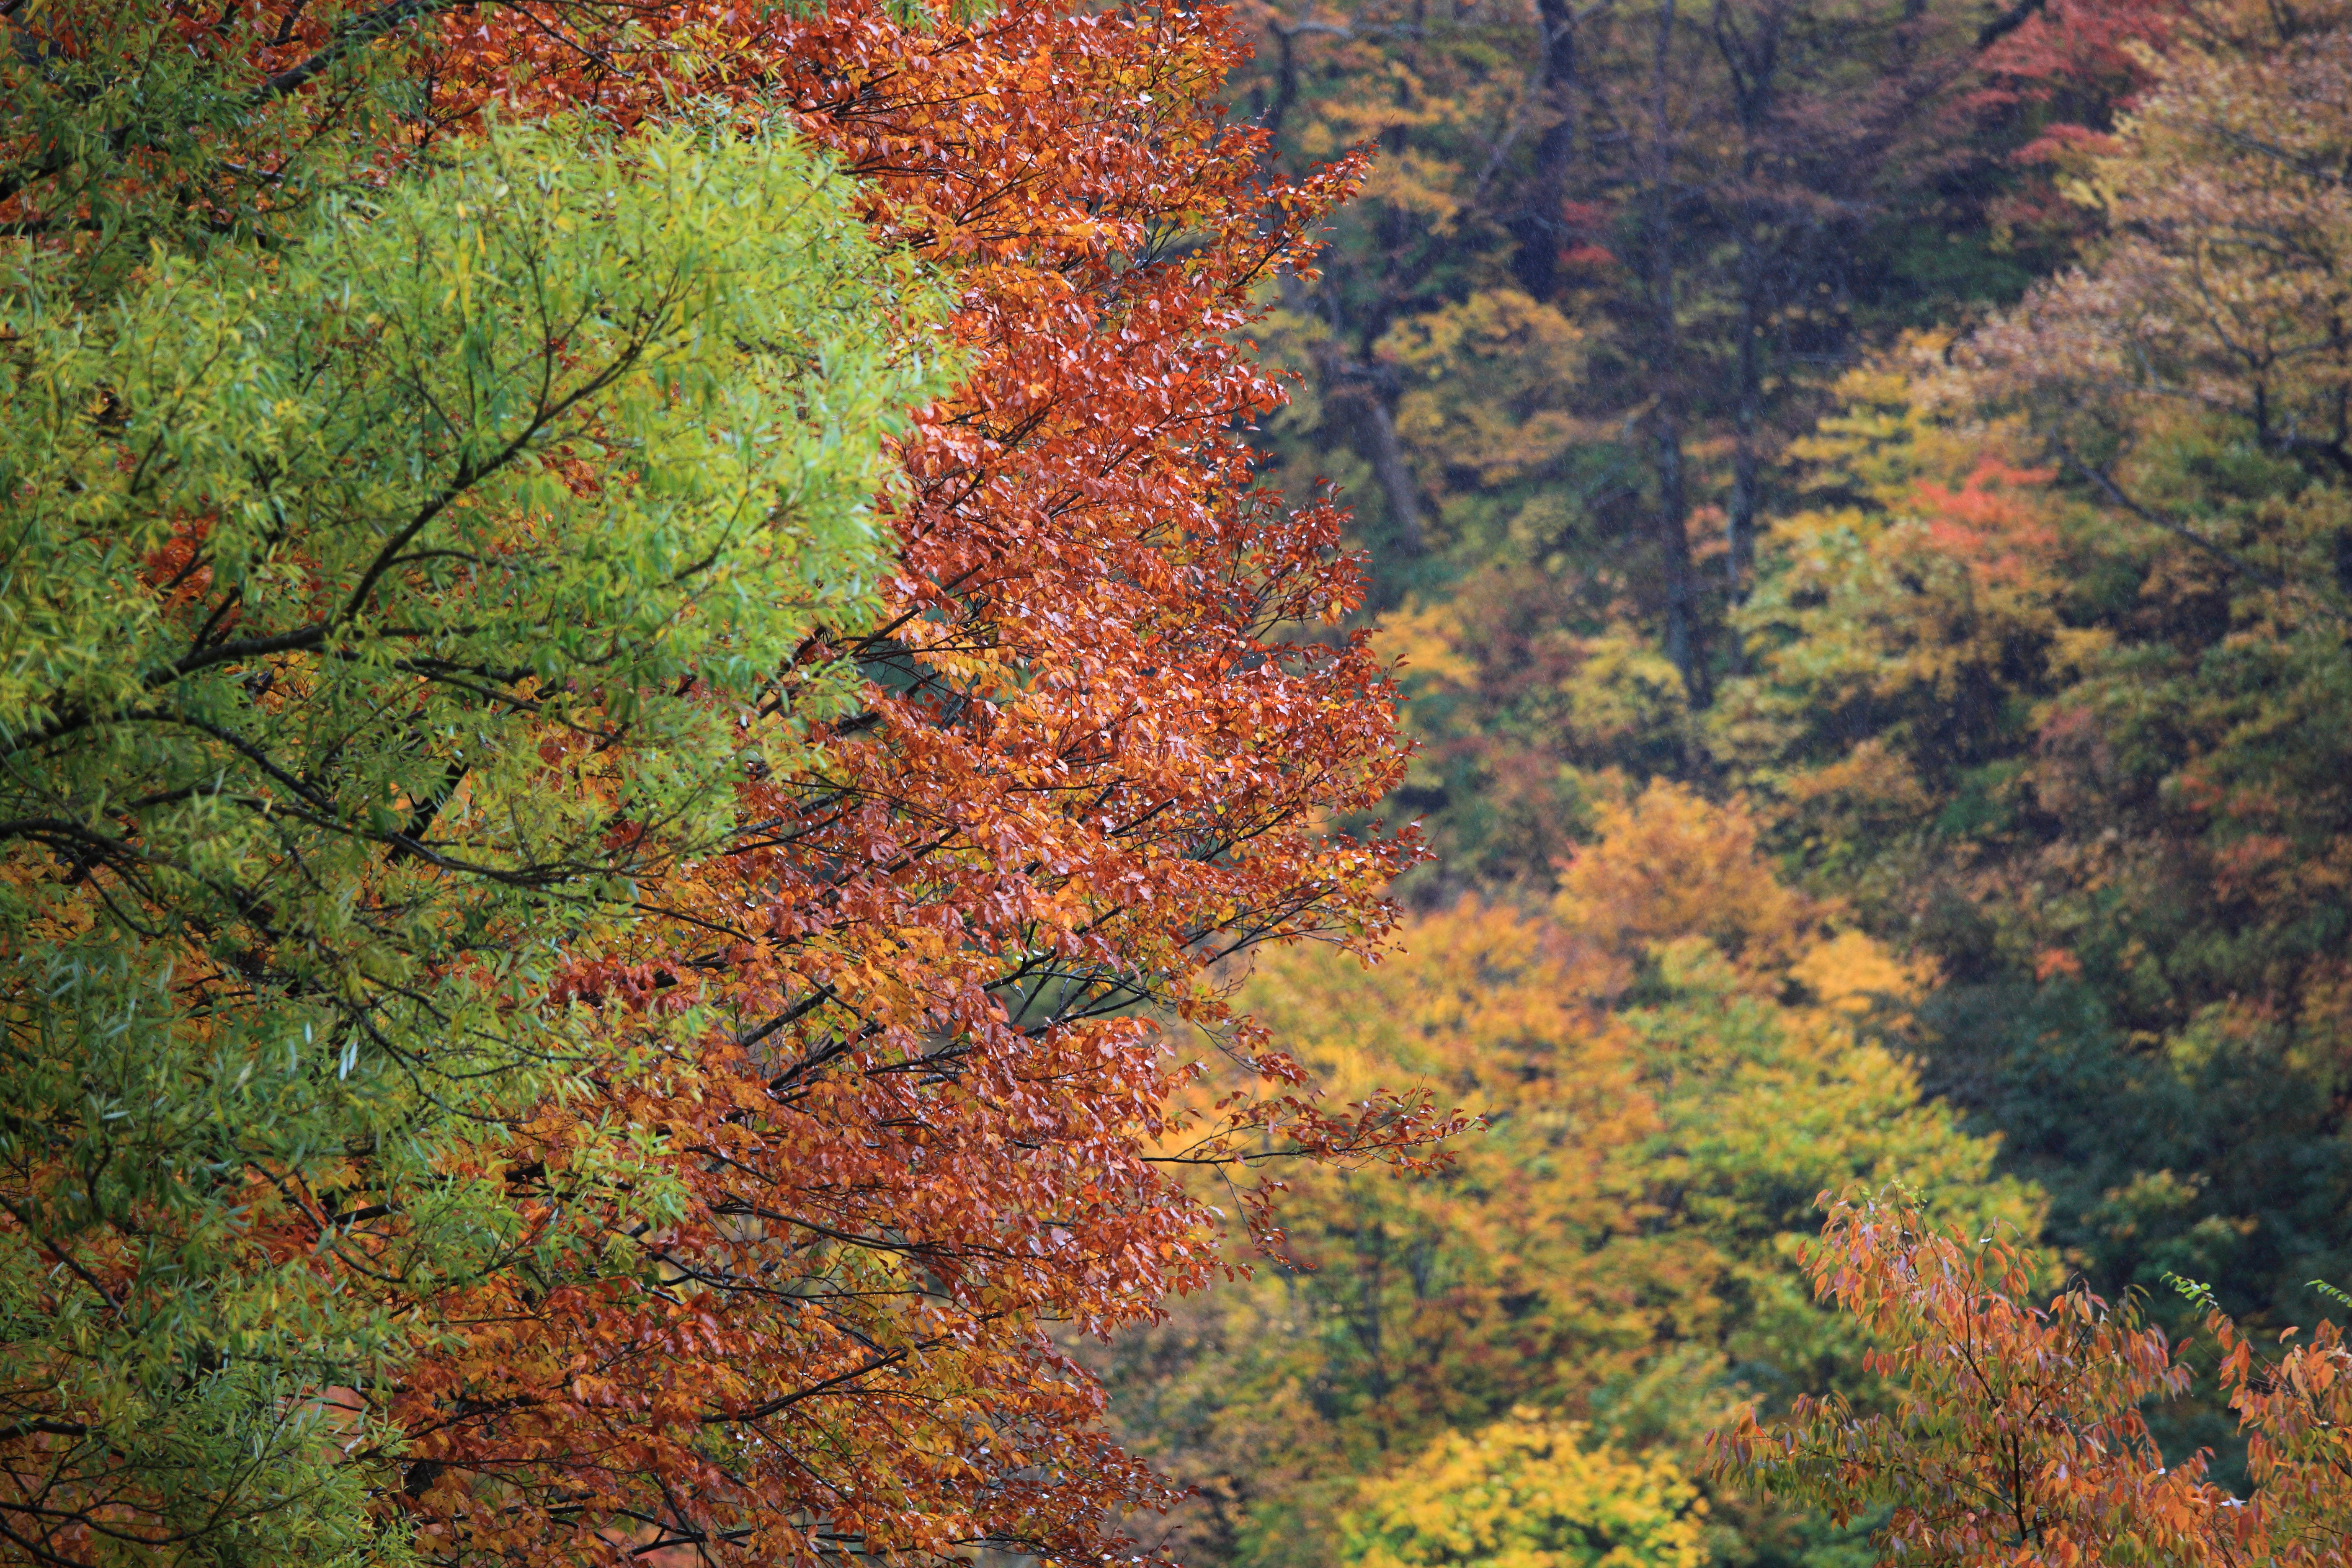
tree, forest, wilderness, branch, plant, leaf, high, autumn, season, maple tree, vegetation, deciduous, 5d, hires, woodland, habitat, markii, larch, ecosystem, hi, res, resolution, biome, natural environment, woody plant, temperate broadleaf and mixed forest, temperate coniferous forest, land plant